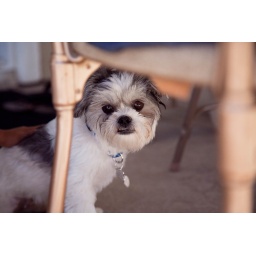
Kurt and Mel's dog Paris hiding under a chair